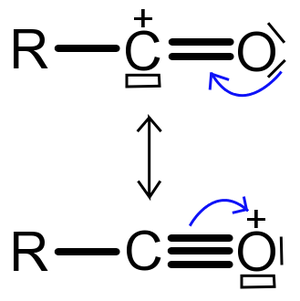
représentation de Lewis des formes mésomères de l'ion acylium
En chimie, un acyle ou un groupement acyle est un radical ou un groupe fonctionnel obtenu en enlevant le groupement hydroxyle d'un acide carboxylique. Le groupement acyle correspondant à un acide carboxylique de formule RCOOH aura pour formule RCO–, où l'atome de carbone et celui d'oxygène sont liés par une double liaison.
Les réactions de Friedel-Crafts sont des réactions chimiques de type substitution électrophile aromatique au cours desquelles un cycle benzénique est alkylé ou acylé.